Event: Nepal Earthquake
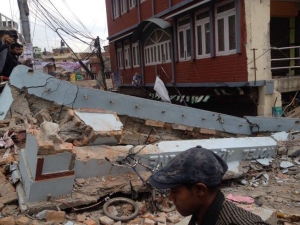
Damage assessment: damage